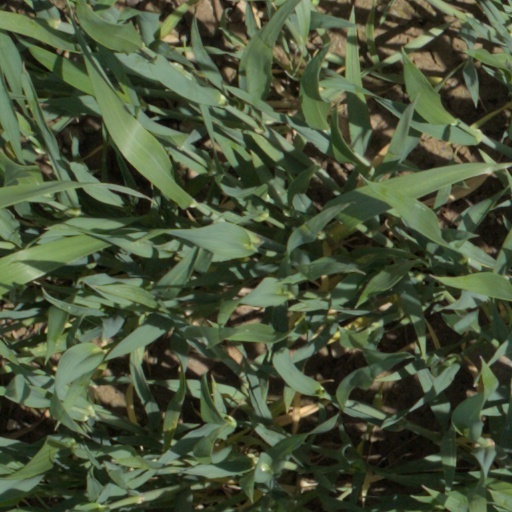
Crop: wheat